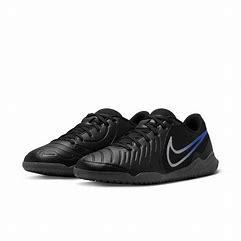
Brand: Nike
Model: Jr Tiempo Legend 10 Club